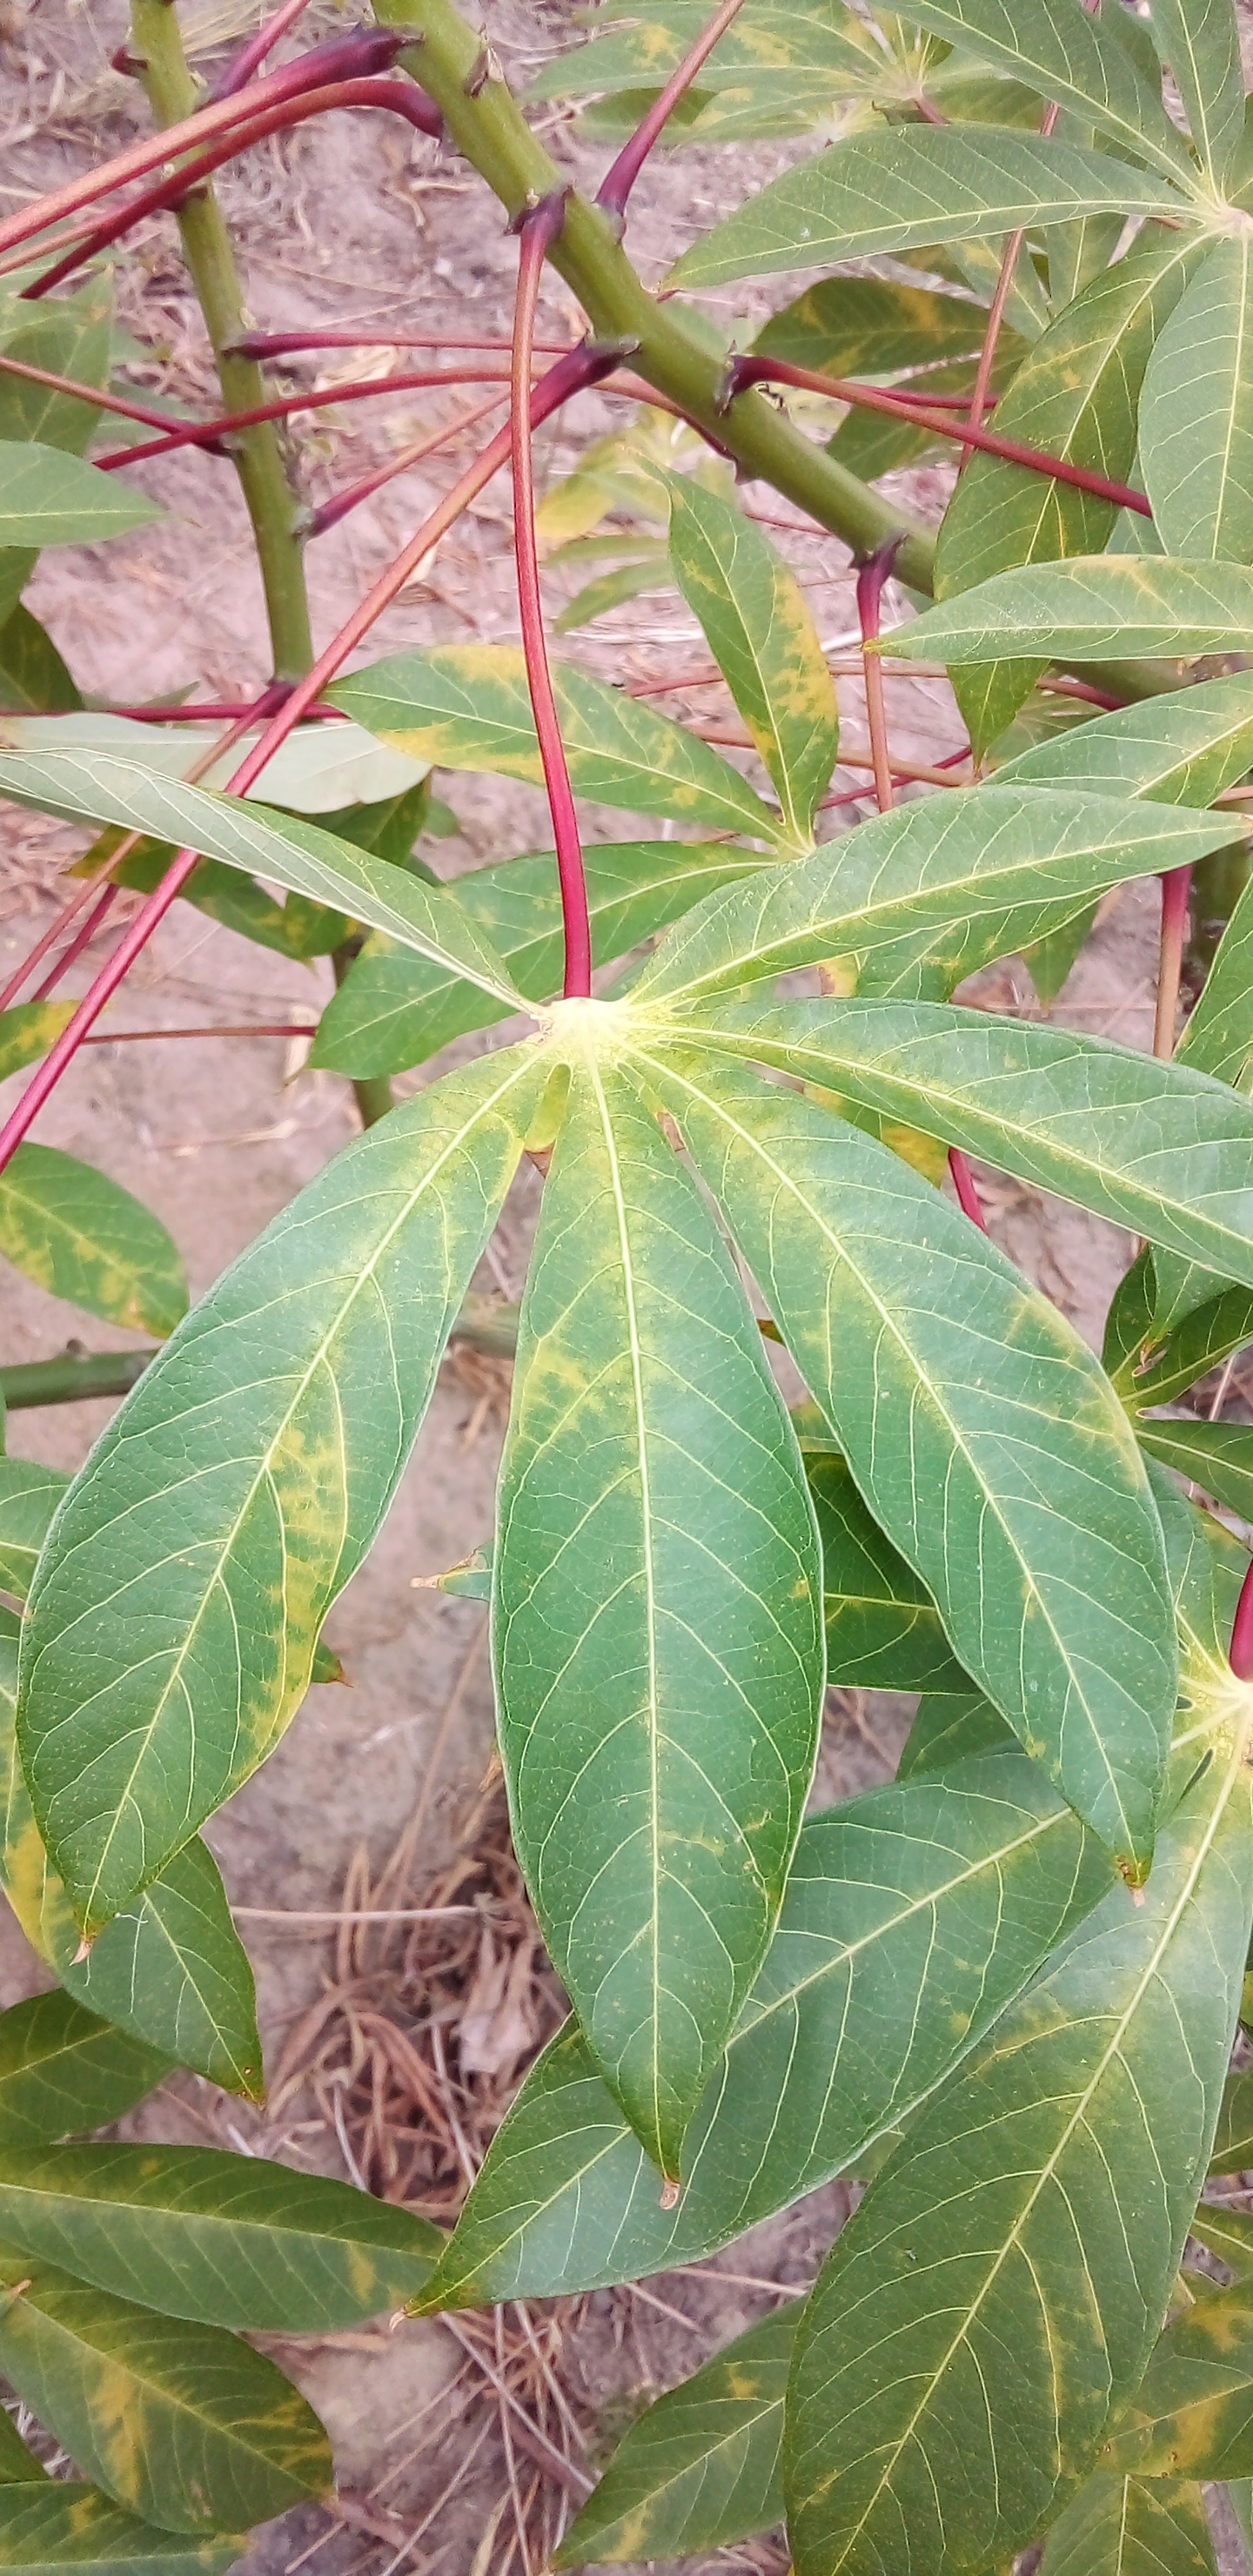
Label: cassava brown streak disease (cbsd)